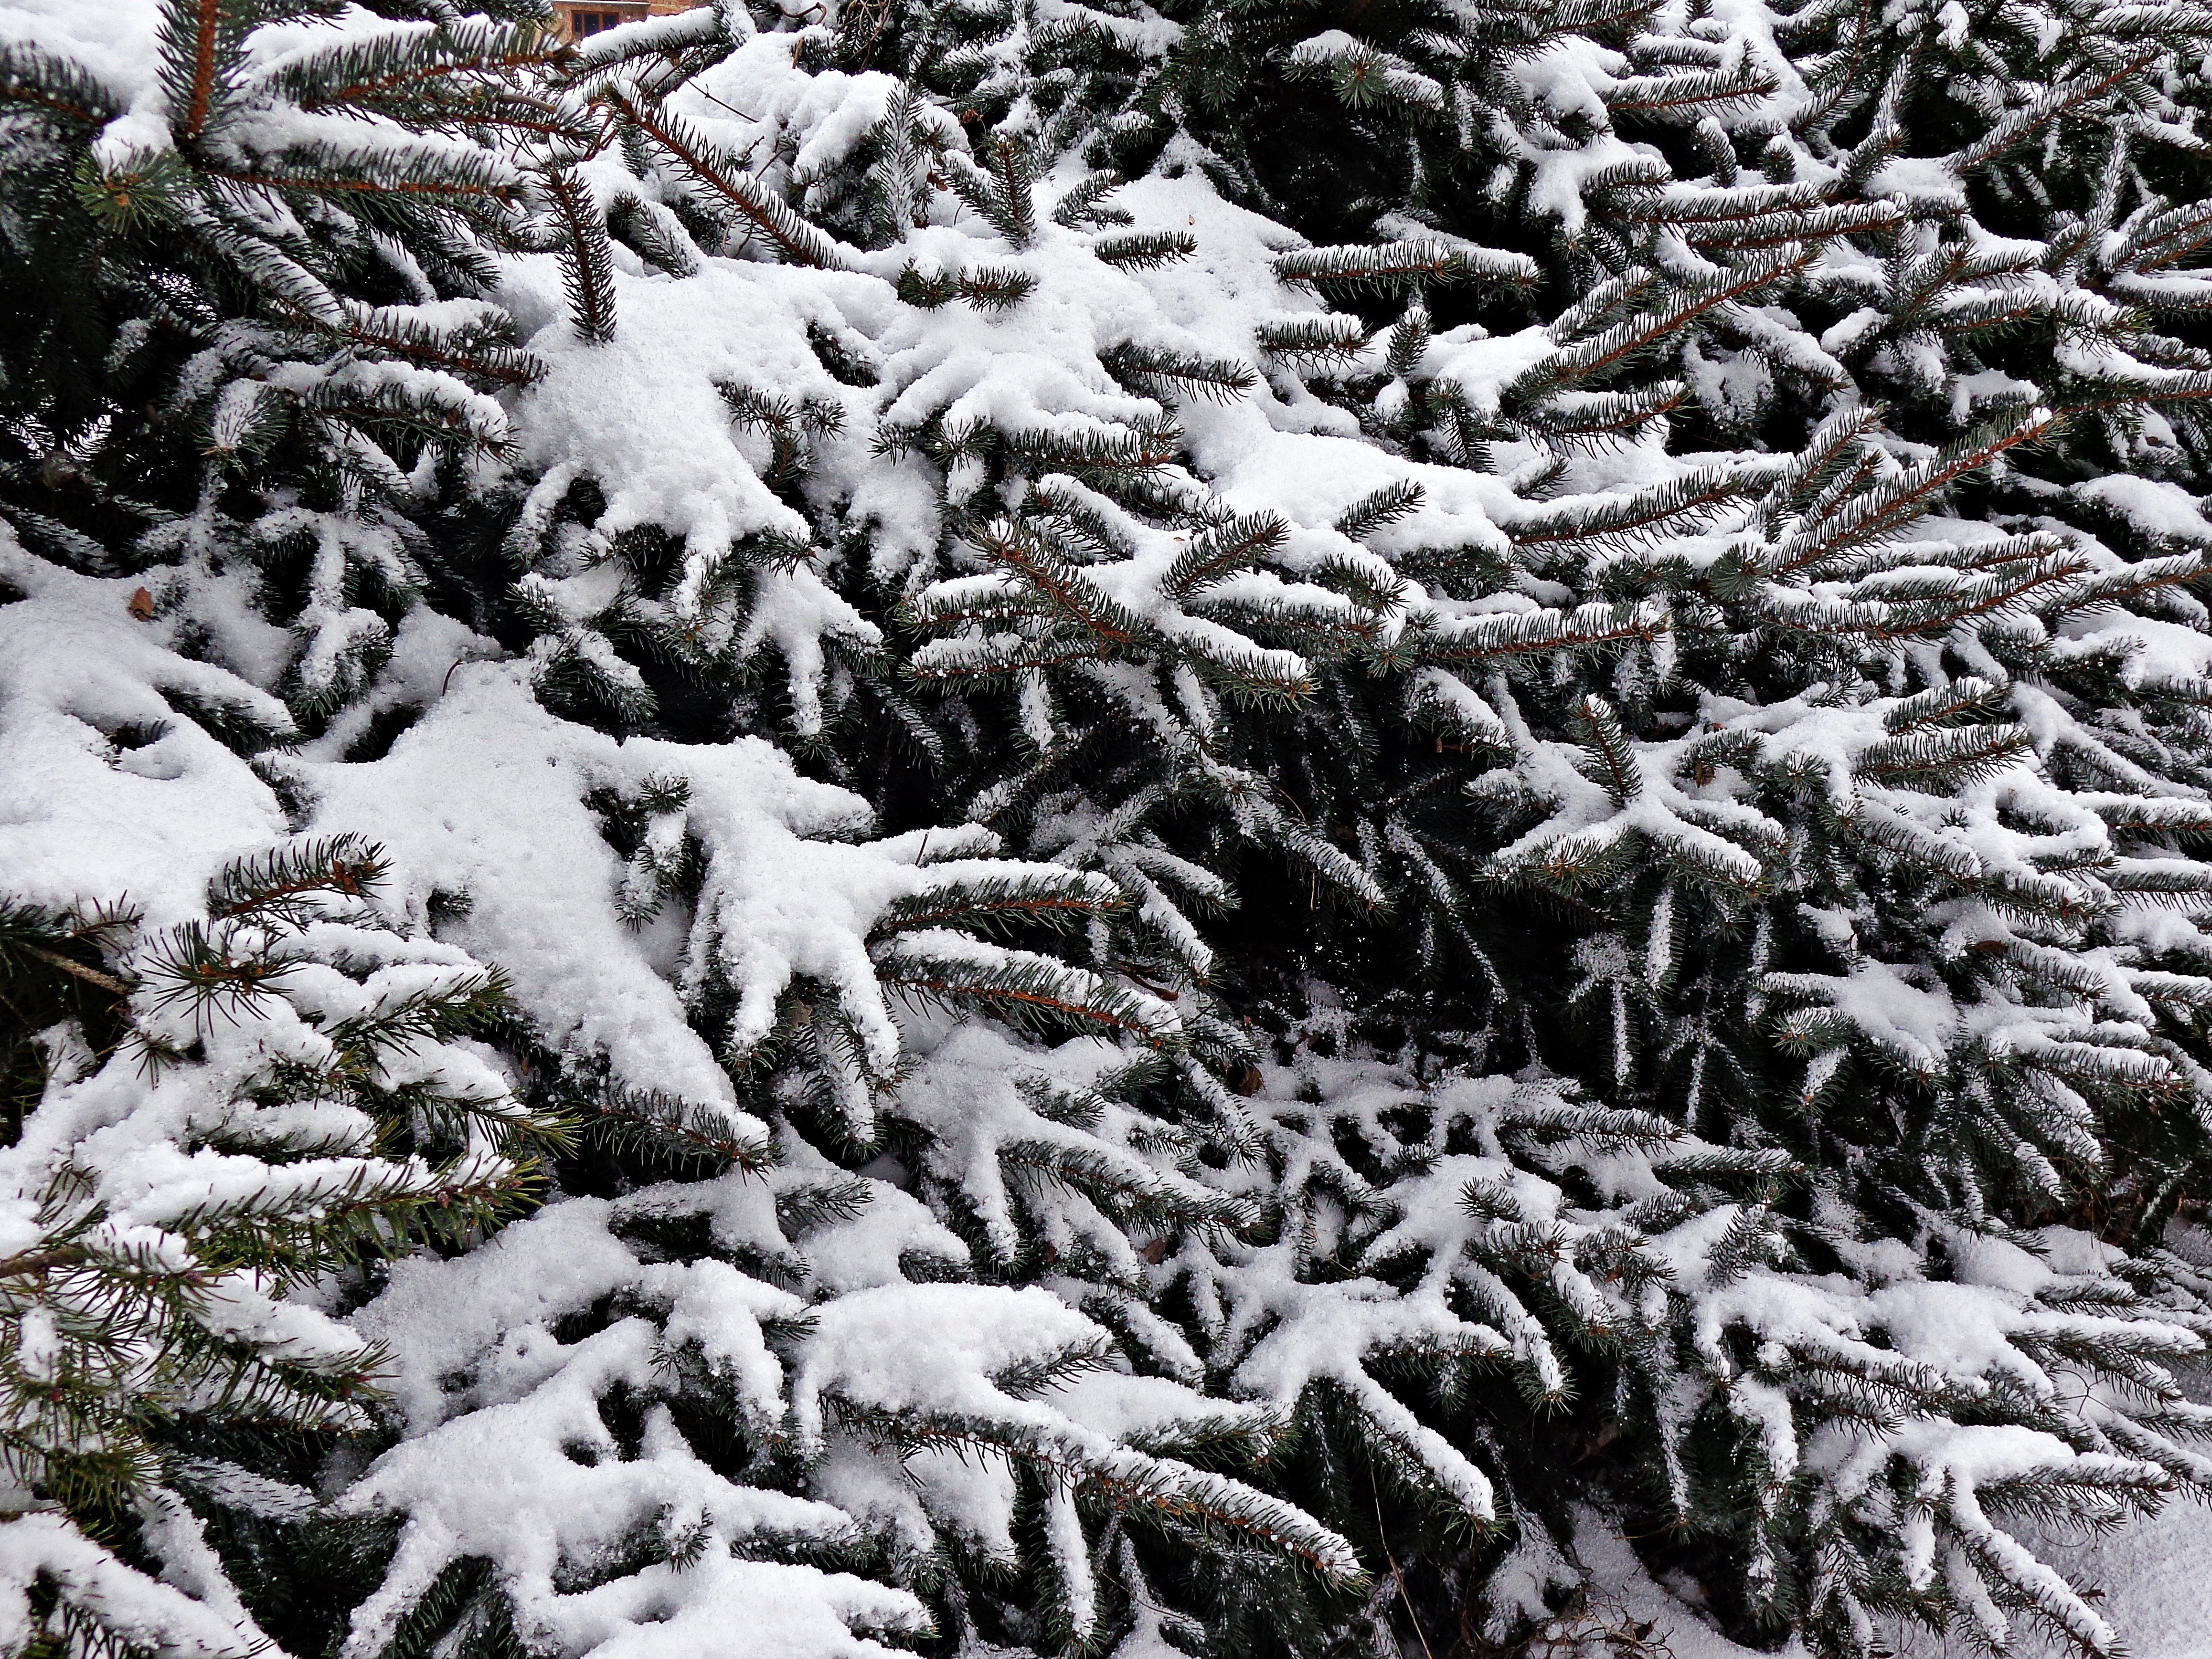
landscape, tree, nature, forest, branch, snow, winter, needle, plant, white, frost, pine, decoration, green, weather, closeup, christmas, fir, christmas tree, season, plants, snowflake, ornament, conifer, christmas decoration, twigs, coniferous, spruce, holidays, needles, sprig, nicholas, ornaments, freezing, christmas eve, christmas ornaments, happy holidays, stabbing, photos of christmas, woody plant, geological phenomenon